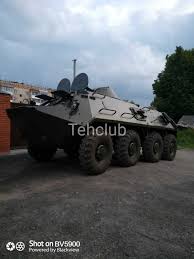
Label: BTR-60